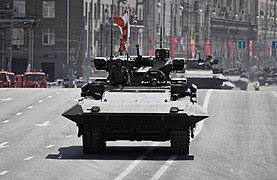
Label: BMP